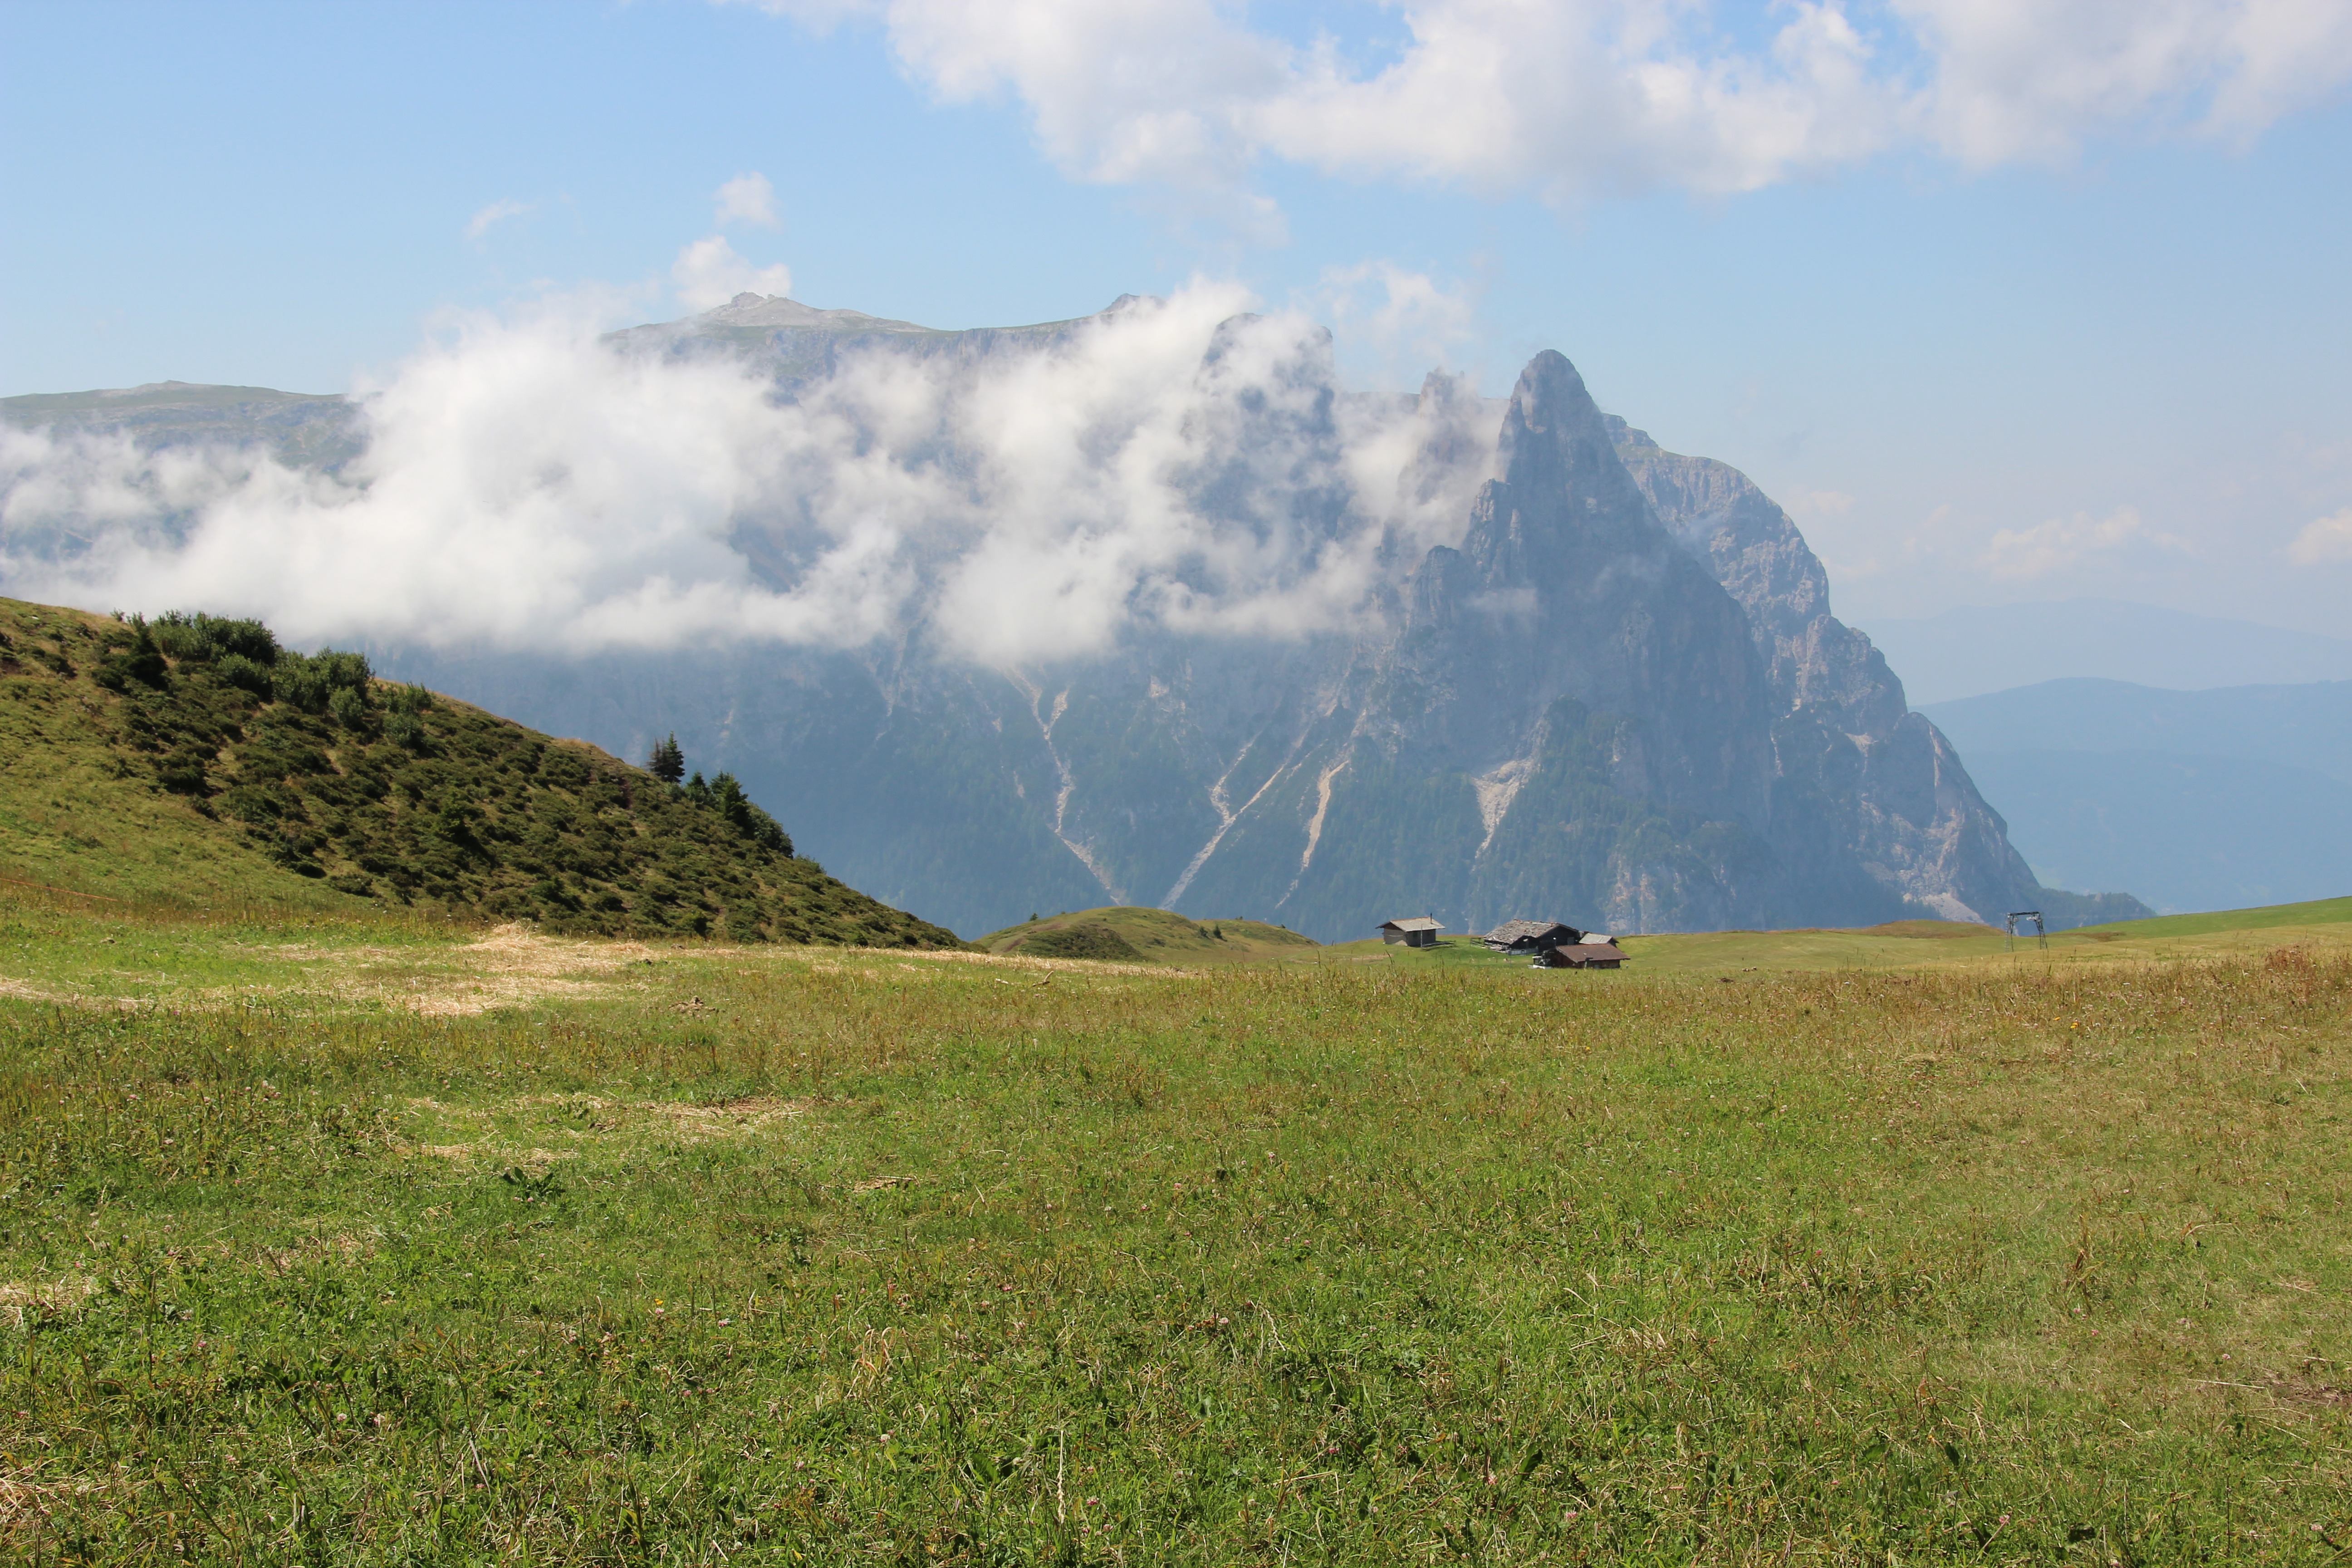
landscape, grass, wilderness, mountain, cloud, meadow, prairie, hill, adventure, valley, mountain range, pasture, highland, terrain, ridge, plain, summit, mountaineering, alps, grassland, plateau, fell, habitat, loch, ecosystem, dolomites, steppe, rural area, landform, south tyrol, geographical feature, atmospheric phenomenon, mountainous landforms